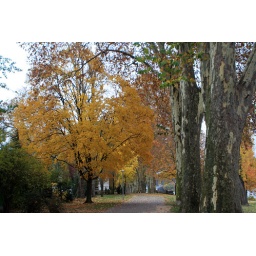
tree in golden clothes